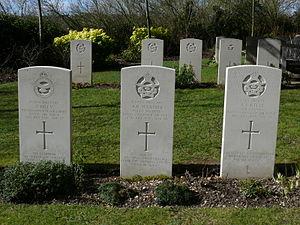
Poix-de-Picardie est une commune française située dans le département de la Somme, en région Hauts-de-France.